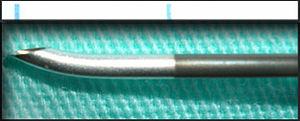
Détail (biseau et courbe) d'une aiguille de Tuohy utilisée pour les ponctions péridurales. Português: Detalhe do bisel da agulha de Tuohy utilizado para punção peridural (epidural)
L'anesthésie péridurale est une technique d'anesthésie loco-régionale consistant à introduire un cathéter dans l'espace péridural permettant la diffusion d'un produit actif. L'utilisation la plus courante est l'analgésie péridurale lombaire lors de l'accouchement par voie basse. Celle-ci peut alors être transformée en anesthésie péridurale pour une césarienne. Dans d'autres applications, la péridurale peut également être cervicale ou thoracique.
Par définition et parce qu'il implique une « effraction cutanée », le tatouage n'est pas une opération anodine sur le plan des risques sanitaires.